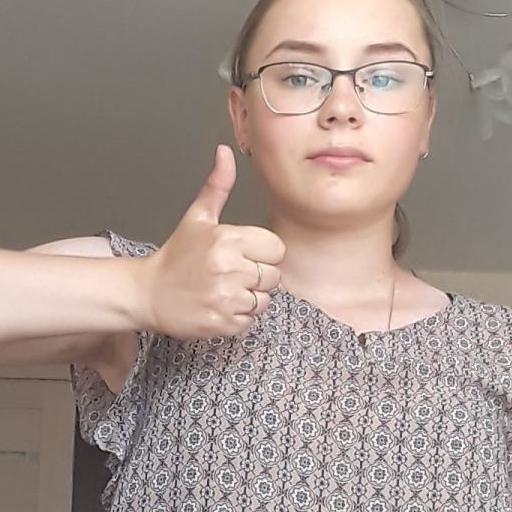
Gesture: like